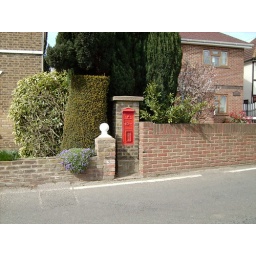
Lovely old wall box in Kent.